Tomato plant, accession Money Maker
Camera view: bottom (45 deg); turntable rotation: 270 degrees
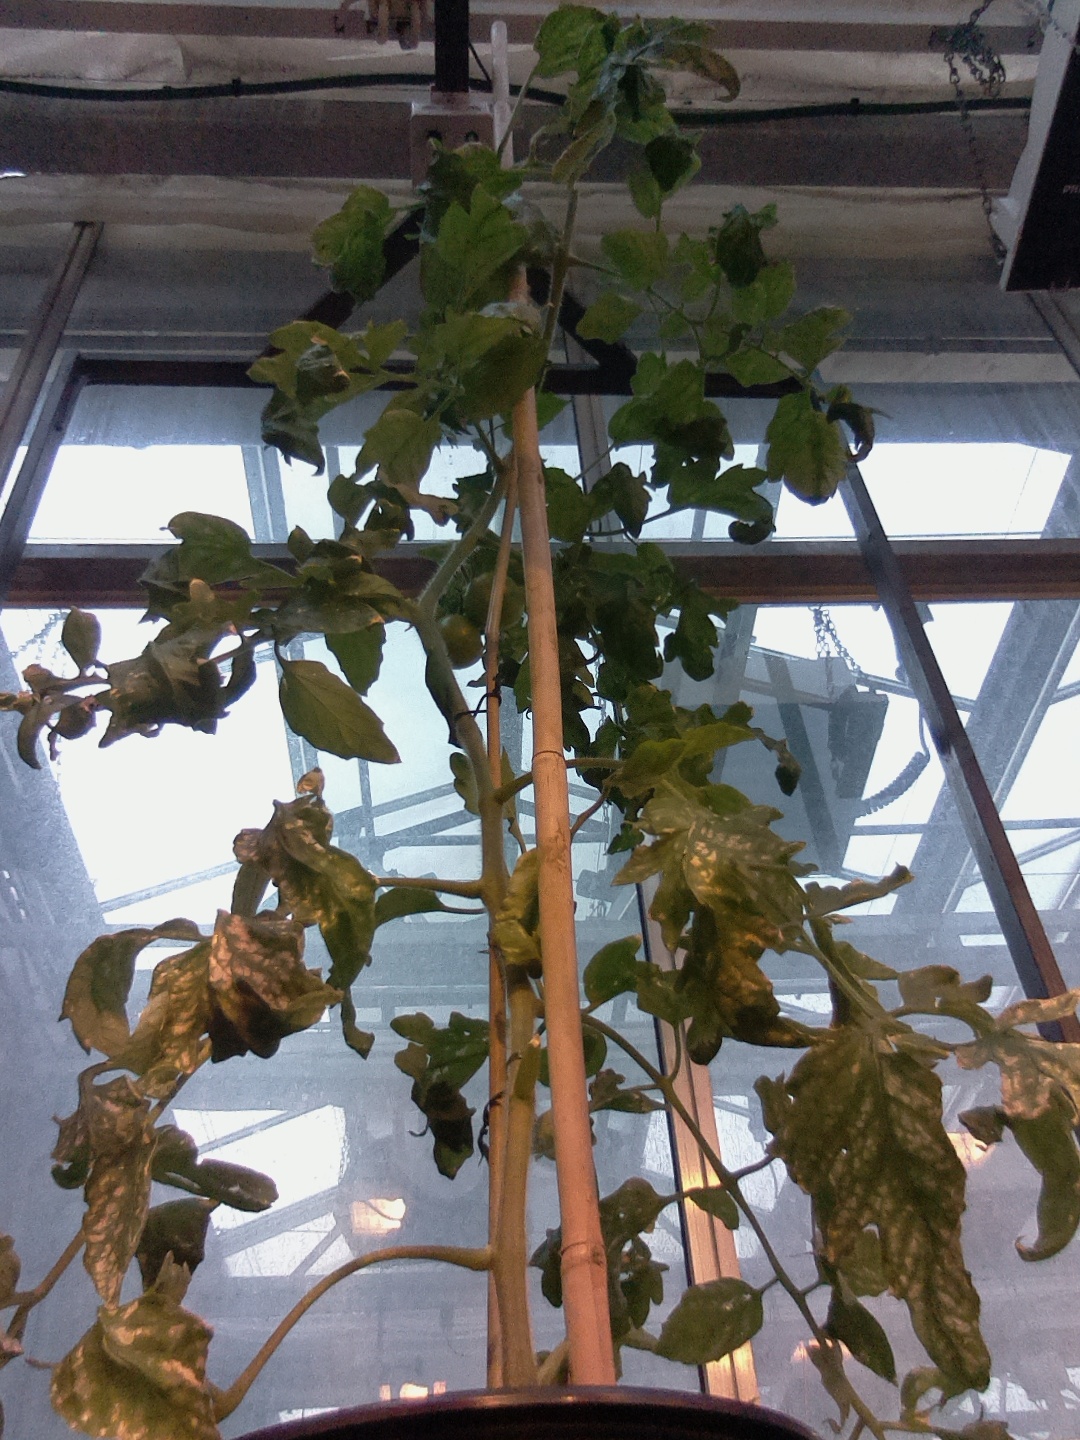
BBCH growth stage 77: 70%-80% of final fruit size